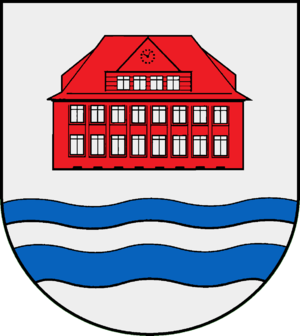
Borstel-Hohenraden est une commune allemande du Schleswig-Holstein, située dans l'arrondissement de Pinneberg, à quatre kilomètres au nord de la ville de Pinneberg. Borstel-Hohenraden est l'une des cinq communes de l'Amt Pinnau dont le siège est à Rellingen.